Japan–South Korea trade dispute

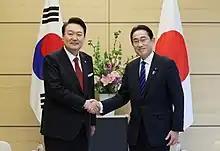
Yoon Suk-yeol and Fumio Kishida in Tokyo, at a summit in March 2023

On August 2, Japanese cabinet approved the removal of South Korea from the "whitelist": the countries that have the most-favored status as trade partners, consisting of 27 countries. The loss of "most-favored trade status" will apply to dozens more products on a list of items that potentially could be converted to weapons. The decision came after public comments from 40,000 people, which to more than 90% are in favor. The Trade Minister Hiroshige Sekō said that the trade measure was not intended to hurt bilateral ties of both countries. Then, the government officially promulgates the revision bill that excluded the country from the list of preferential trade status and published in "KANPO", Japan's official gazette on August 7. However, the bill did not stipulate any additional items that Japan will apply restrictions on, aside from the three chip and display materials.